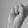
ASL letter: S